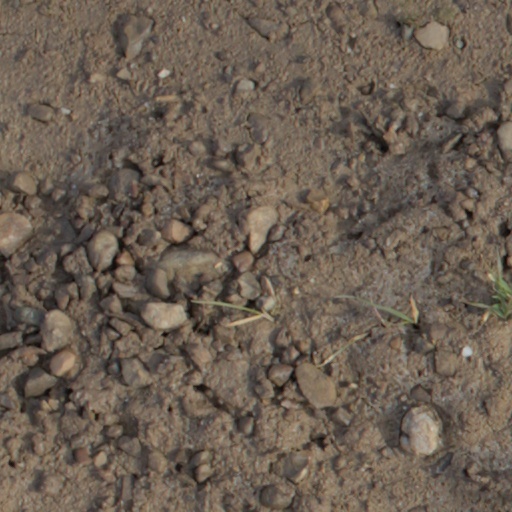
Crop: wheat